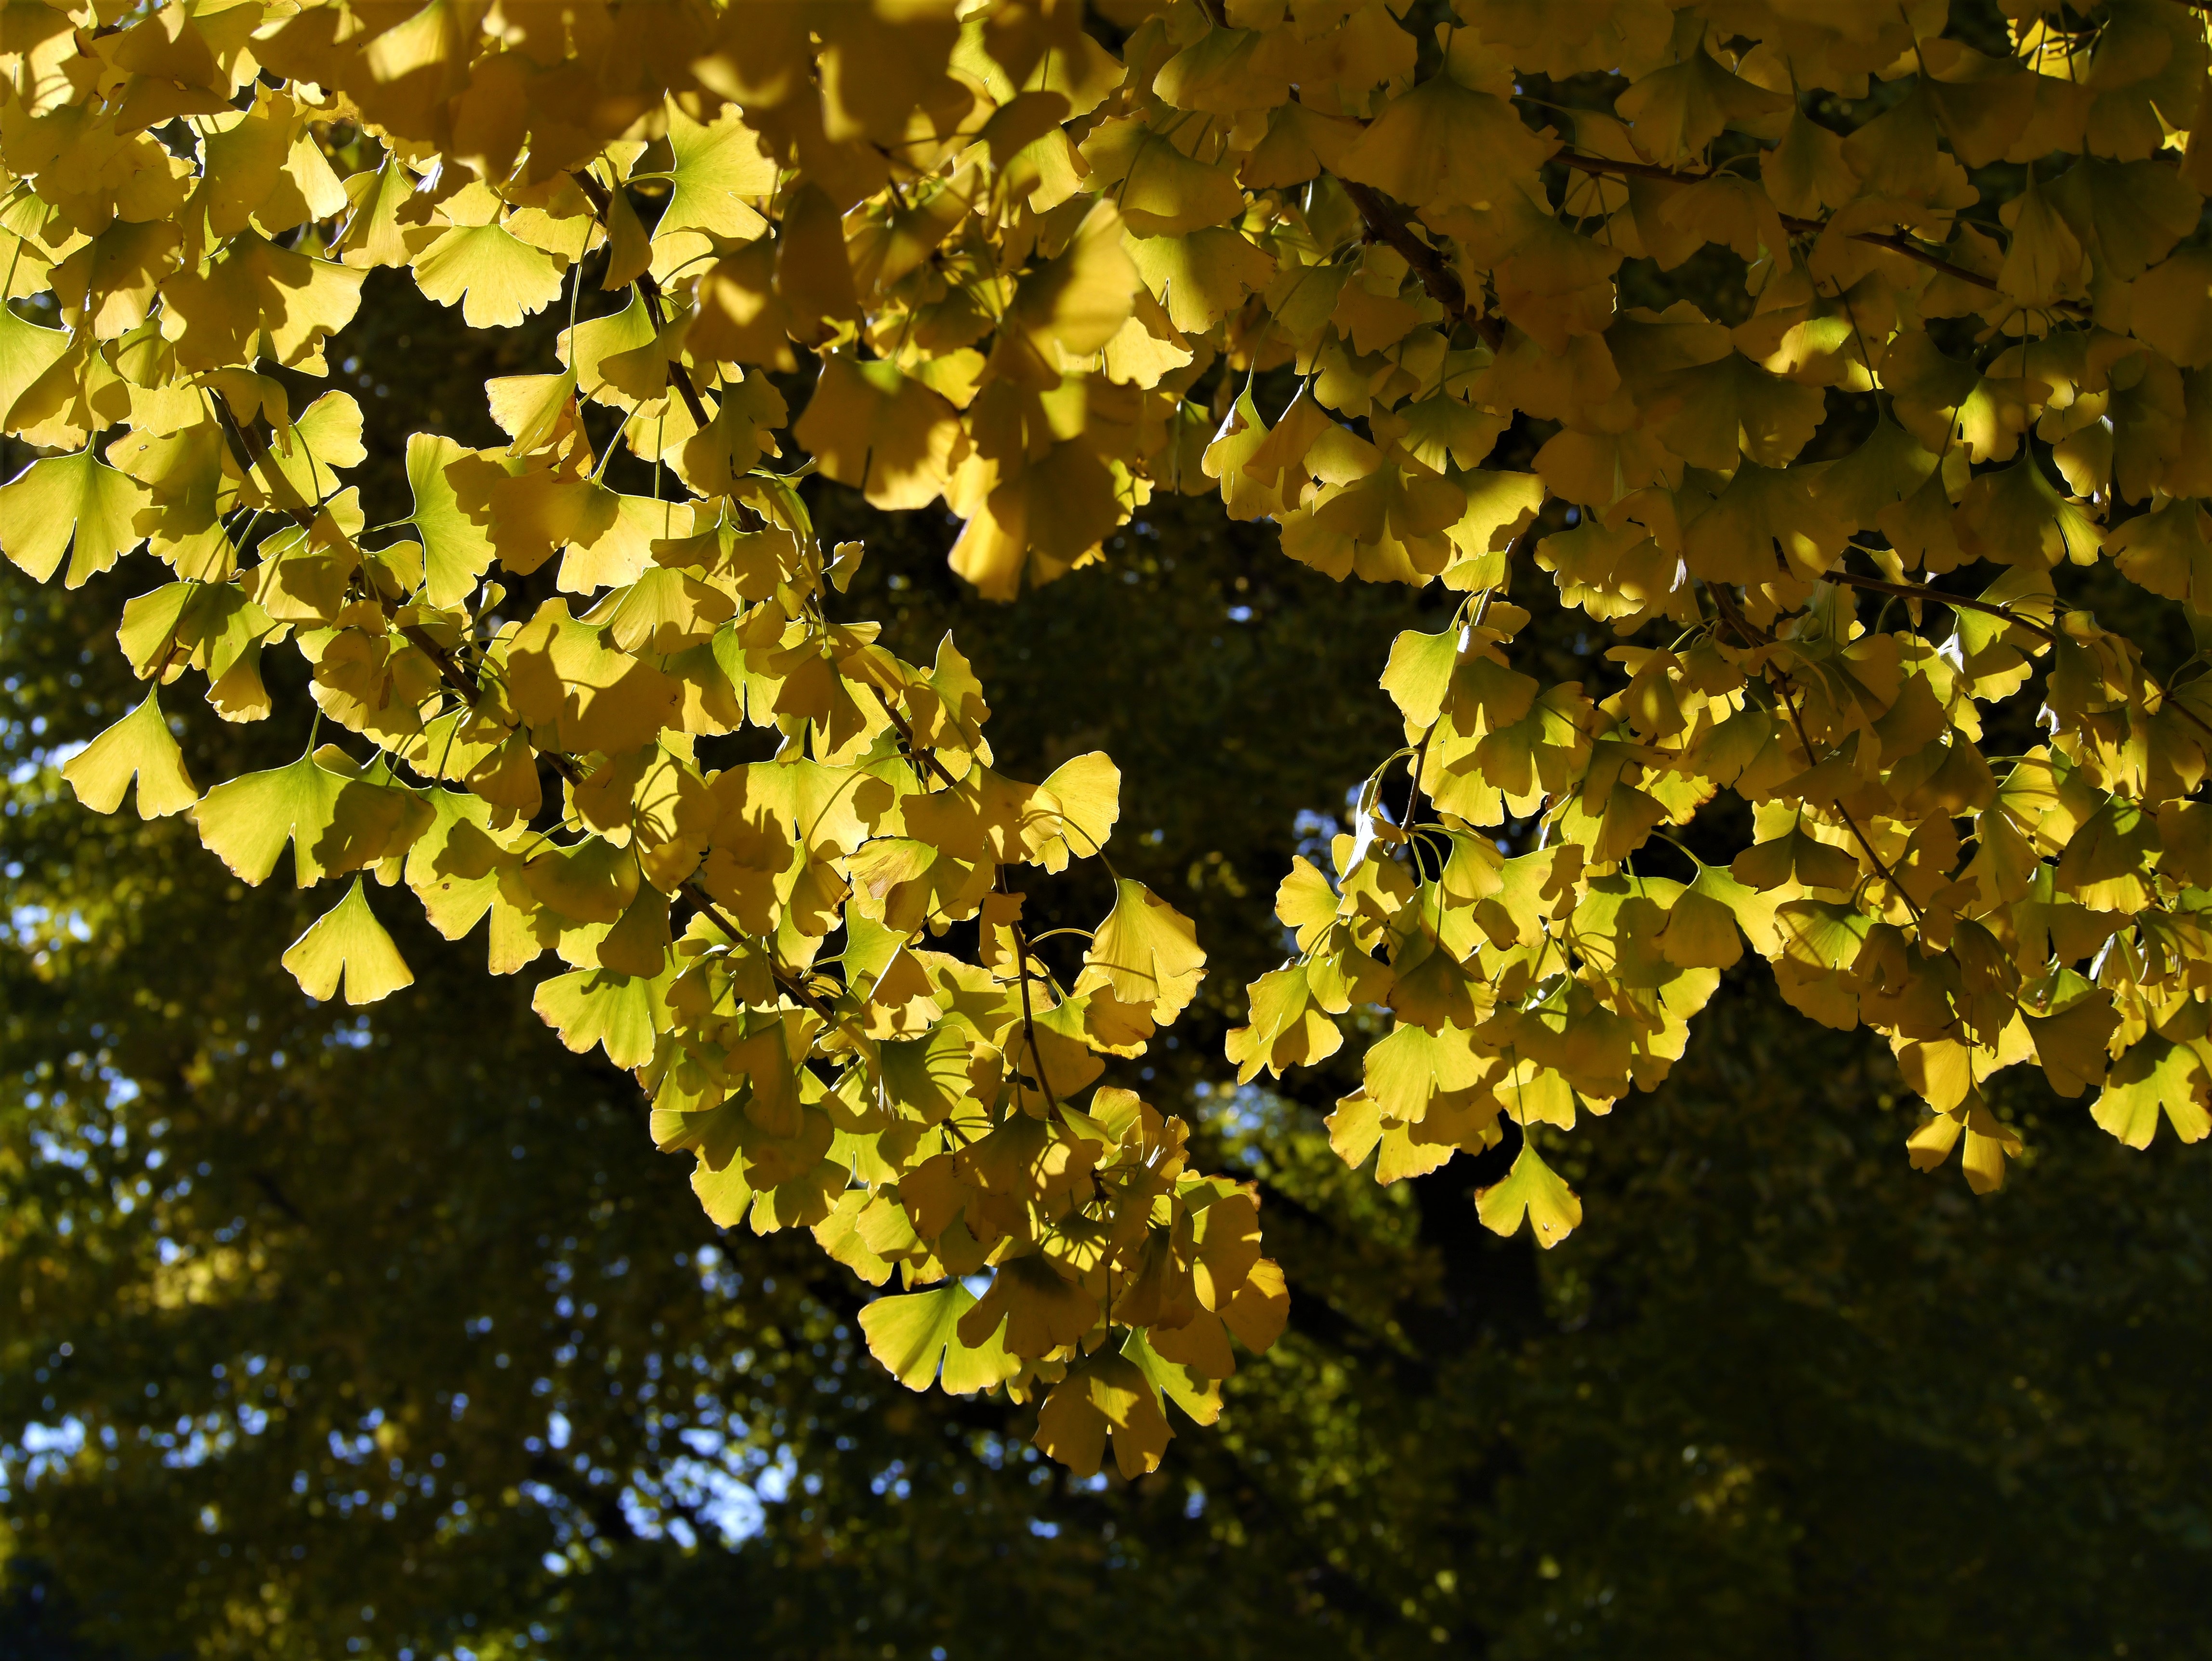
tree, nature, branch, blossom, light, plant, sunlight, leaf, flower, green, reflection, red, produce, autumn, botany, yellow, japan, flora, season, vein, deciduous, yellow leaves, otsu park, yokosuka, kanagawa japan, huang, gingko tree, macro photography, late autumn, flowering plant, maidenhair tree, woody plant, land plant